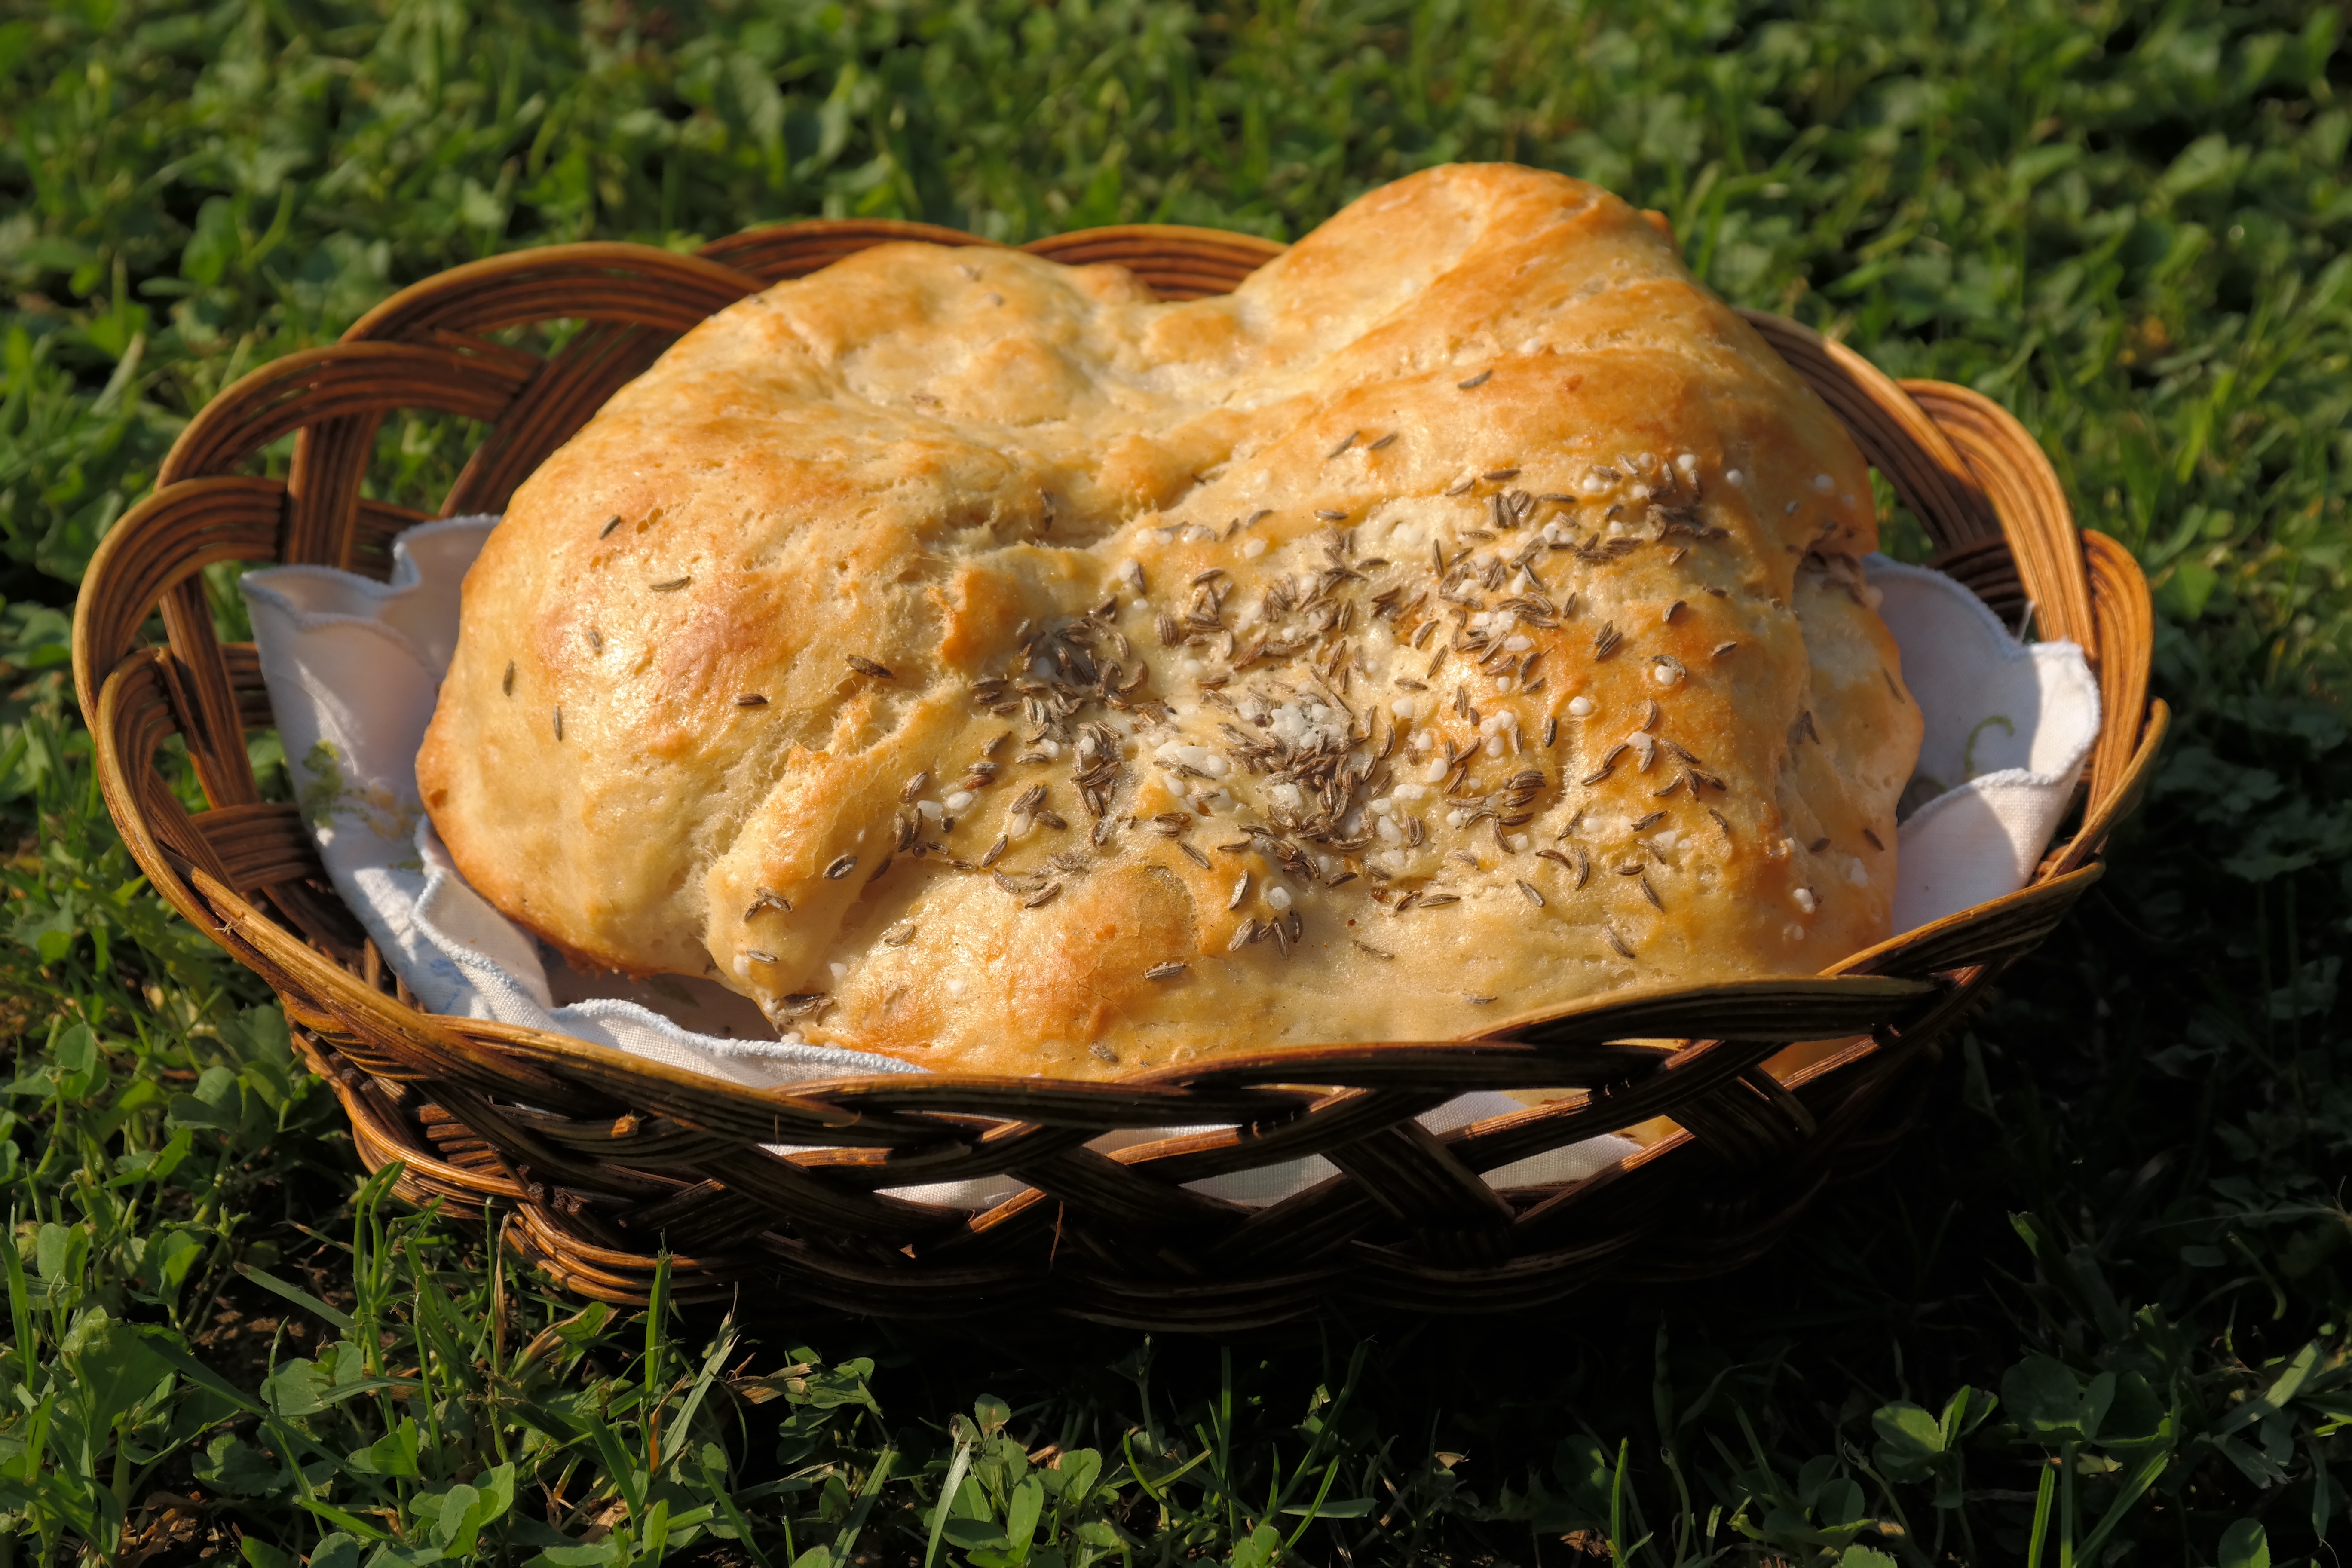
dish, food, produce, salt, basket, breakfast, bread, pastries, soul, crispy, baked goods, white bread pastries, spelt, swabia, caraway, breadbasket, swabian soul, swabian, swabian cuisine, grass family, penny bun, pot pie, baguette like, upper swabian, briegl, bannon, knauzen